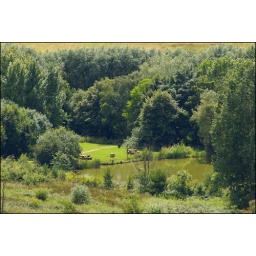
lake in folly park from faringdon folly tower july 07